George Arthur Keartland

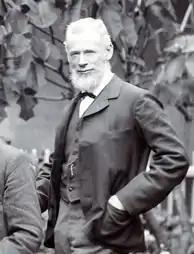

George Arthur Keartland (11 June 1848 – 21 May 1926) was an Australian typographer and ornithologist notable for his collecting work on the Horn and Calvert scientific exploring expeditions.